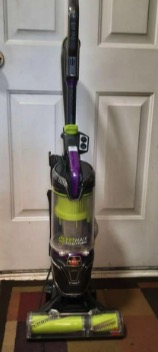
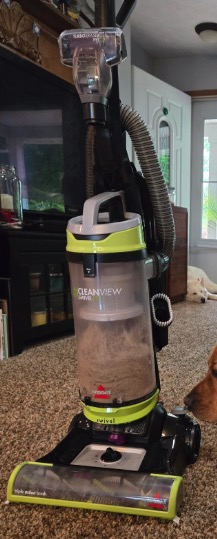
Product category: items_vacuum
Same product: no